Is Logic Empirical?

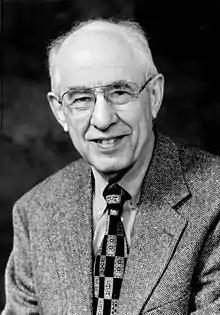
Hilary Putnam

In his paper "Is Logic Empirical?" Hilary Putnam, whose PhD studies were supervised by Reichenbach, pursued Quine's idea systematically. In the first place, he made an analogy between laws of logic and laws of geometry: at one time Euclid's postulates were believed to be truths about the physical space in which we live, but modern physical theories are based around non-Euclidean geometries, with a different and fundamentally incompatible notion of straight line.